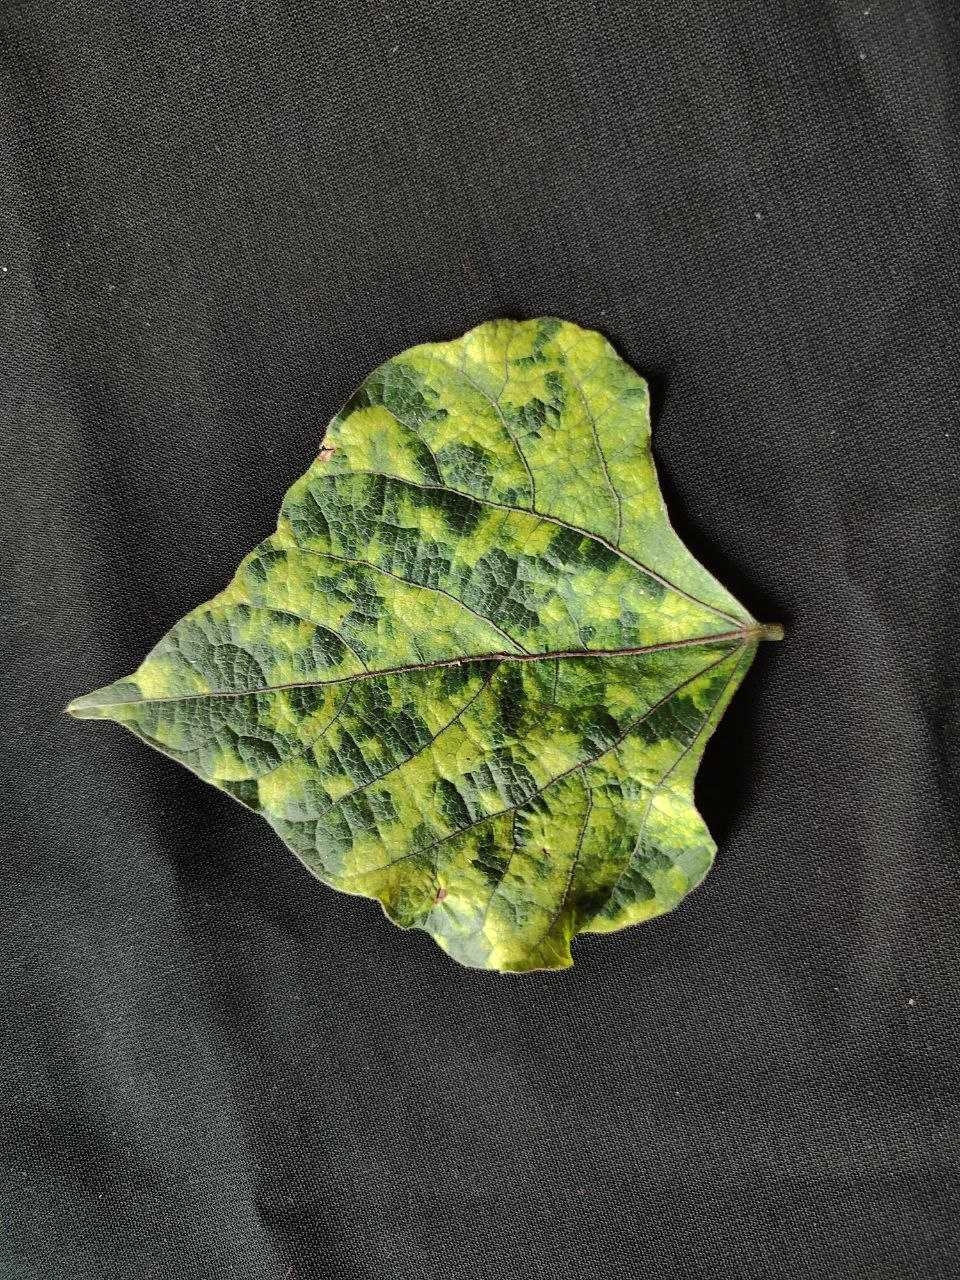
Crop: bean
Leaf condition: Mosaic Virus